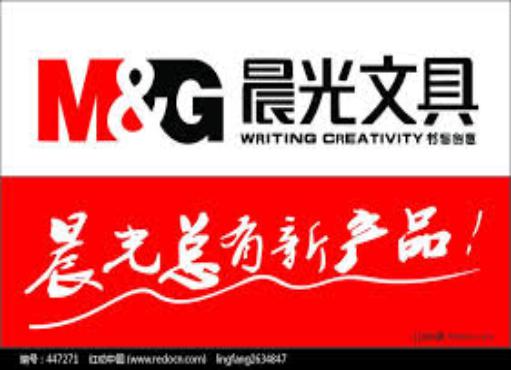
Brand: m&g
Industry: Necessities